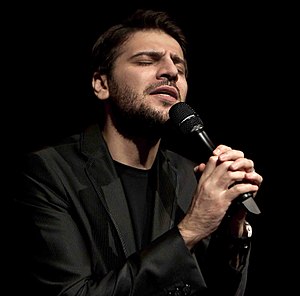
Sami Yusuf
Sami Yusuf er en iransk født sanger og sangskriver. Han er opvokset i England, men er af Azeri/Aserbajdsjansk afstamning. Han synger sine sange i forskellige sprog bl.a. arabisk, tyrkisk, urdu og engelsk.